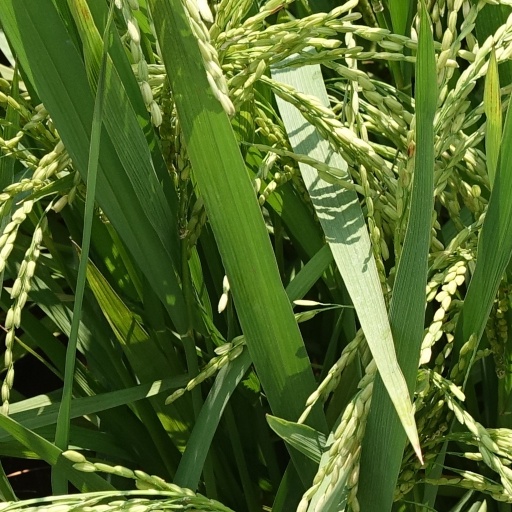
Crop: rice